Turkey Shoot (2014 film)

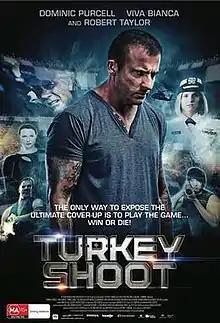
Australian film poster

Turkey Shoot (released internationally as Elimination Game) is a 2014 Australian dystopian science fiction action film directed by Jon Hewitt and co-written by Hewitt and Belinda McClory. Shot in Australia, the film stars Dominic Purcell, Viva Bianca, Robert Taylor and McClory. Inspired by the 1982 film of the same name directed by Brian Trenchard-Smith (who served as an executive producer on this film), it features appearances by two cast members from the earlier film, Carmen Duncan and Roger Ward, as well as the voice of producer Antony I. Ginnane as television network head Charley Varrick.